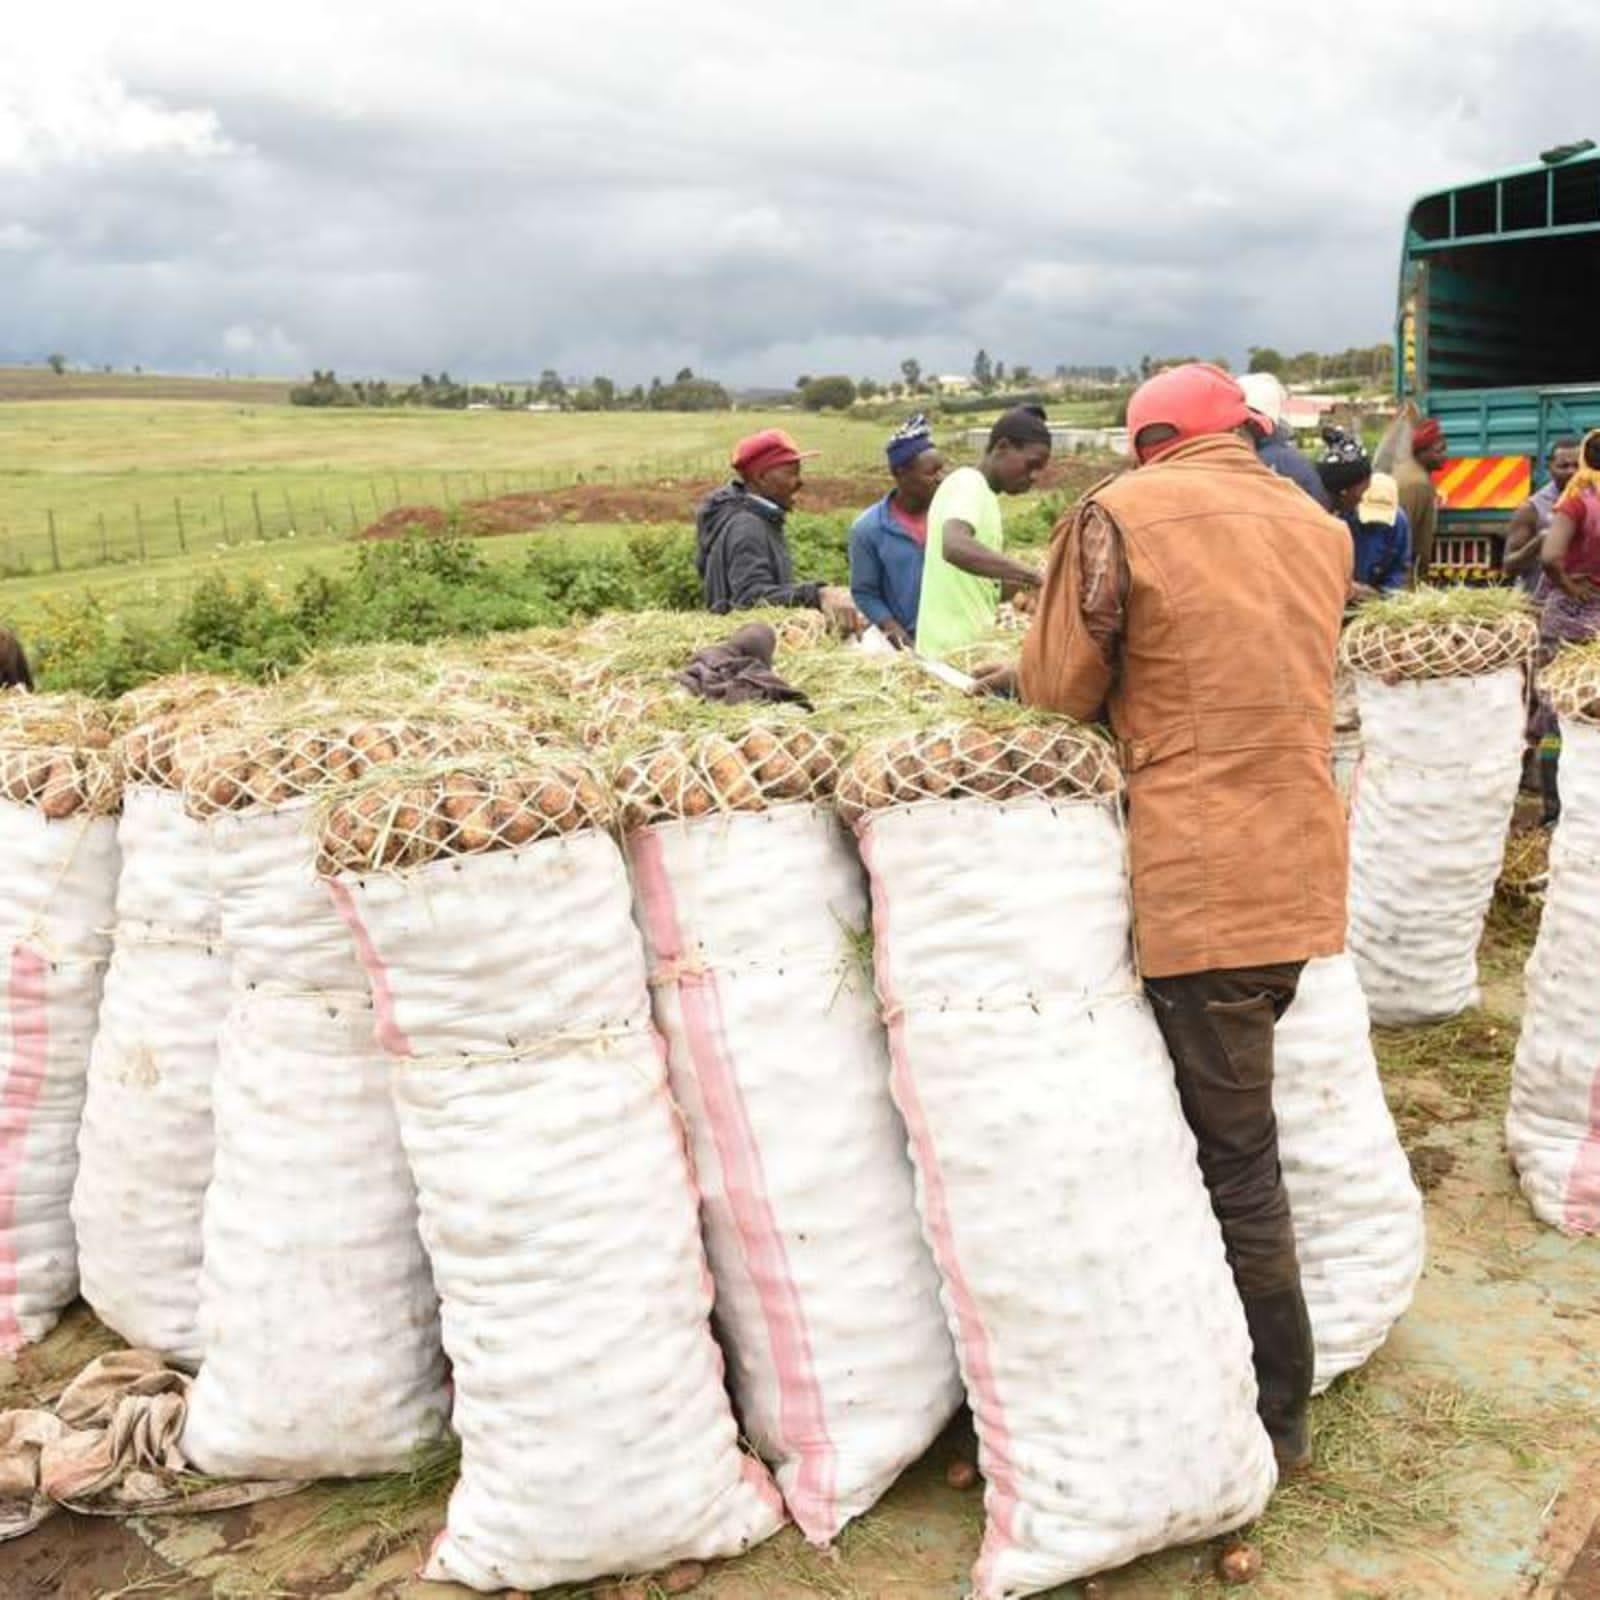
Marobota mengi ya viazi yamepangwa tayari kwa usafirishaji huku baadhi ya watu wakishiriki katika shughuli za kilimo, nyuma yao kuna machamba makubwa inayoashiria eneo la kilimo. Kimya angani lenye mawingu, gari la kubeba mizigo linaonekana kwa mbali likisubiri kupakia mazao hayo ya biashara.